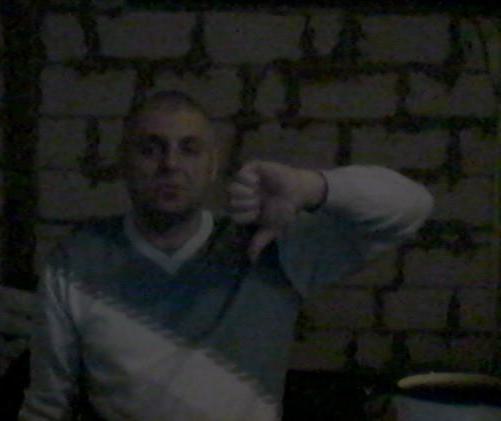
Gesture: dislike